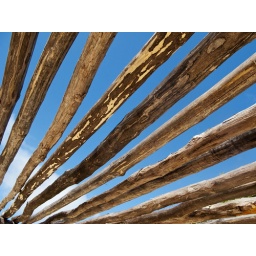
A wooden roof with a blue cloudy sky in the background.